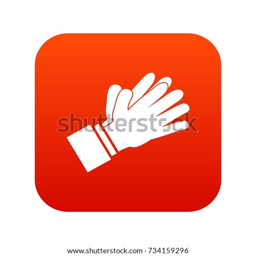
clapping applauding hands icon digital red for any design isolated on white